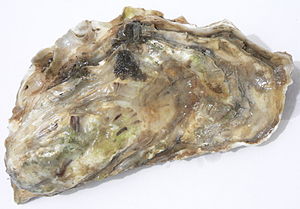
Stillehavsøsters
Stillehavsøsters
Stillehavsøsters
Stillehavsøsters er en art østers som forekommer naturligt i den nordlige del af Stillehavet fra Japan til Beringstrædet.